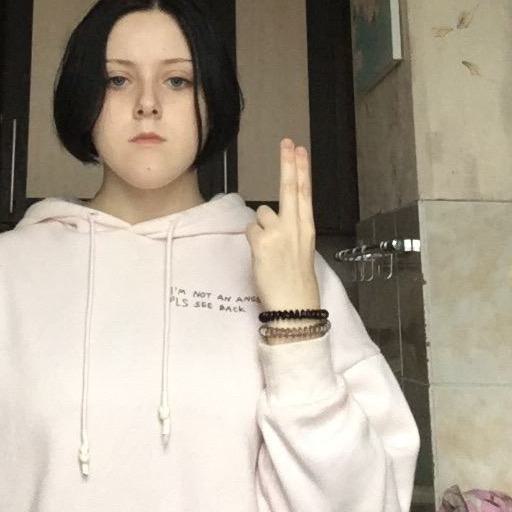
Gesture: two_up_inverted